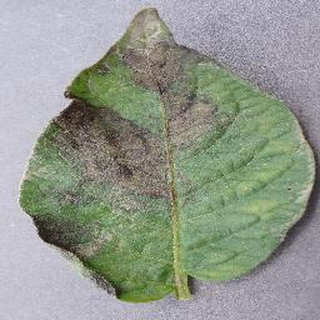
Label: potato_late_blight